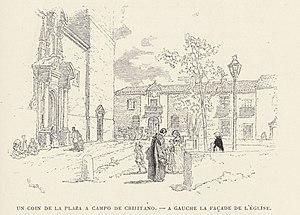
Un coin de la plaza a Campo de Crijitano, a gauche la facade de l'église.